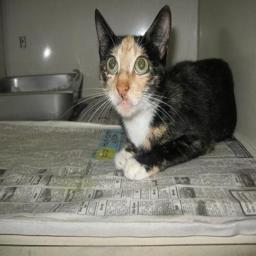
Animal: cats